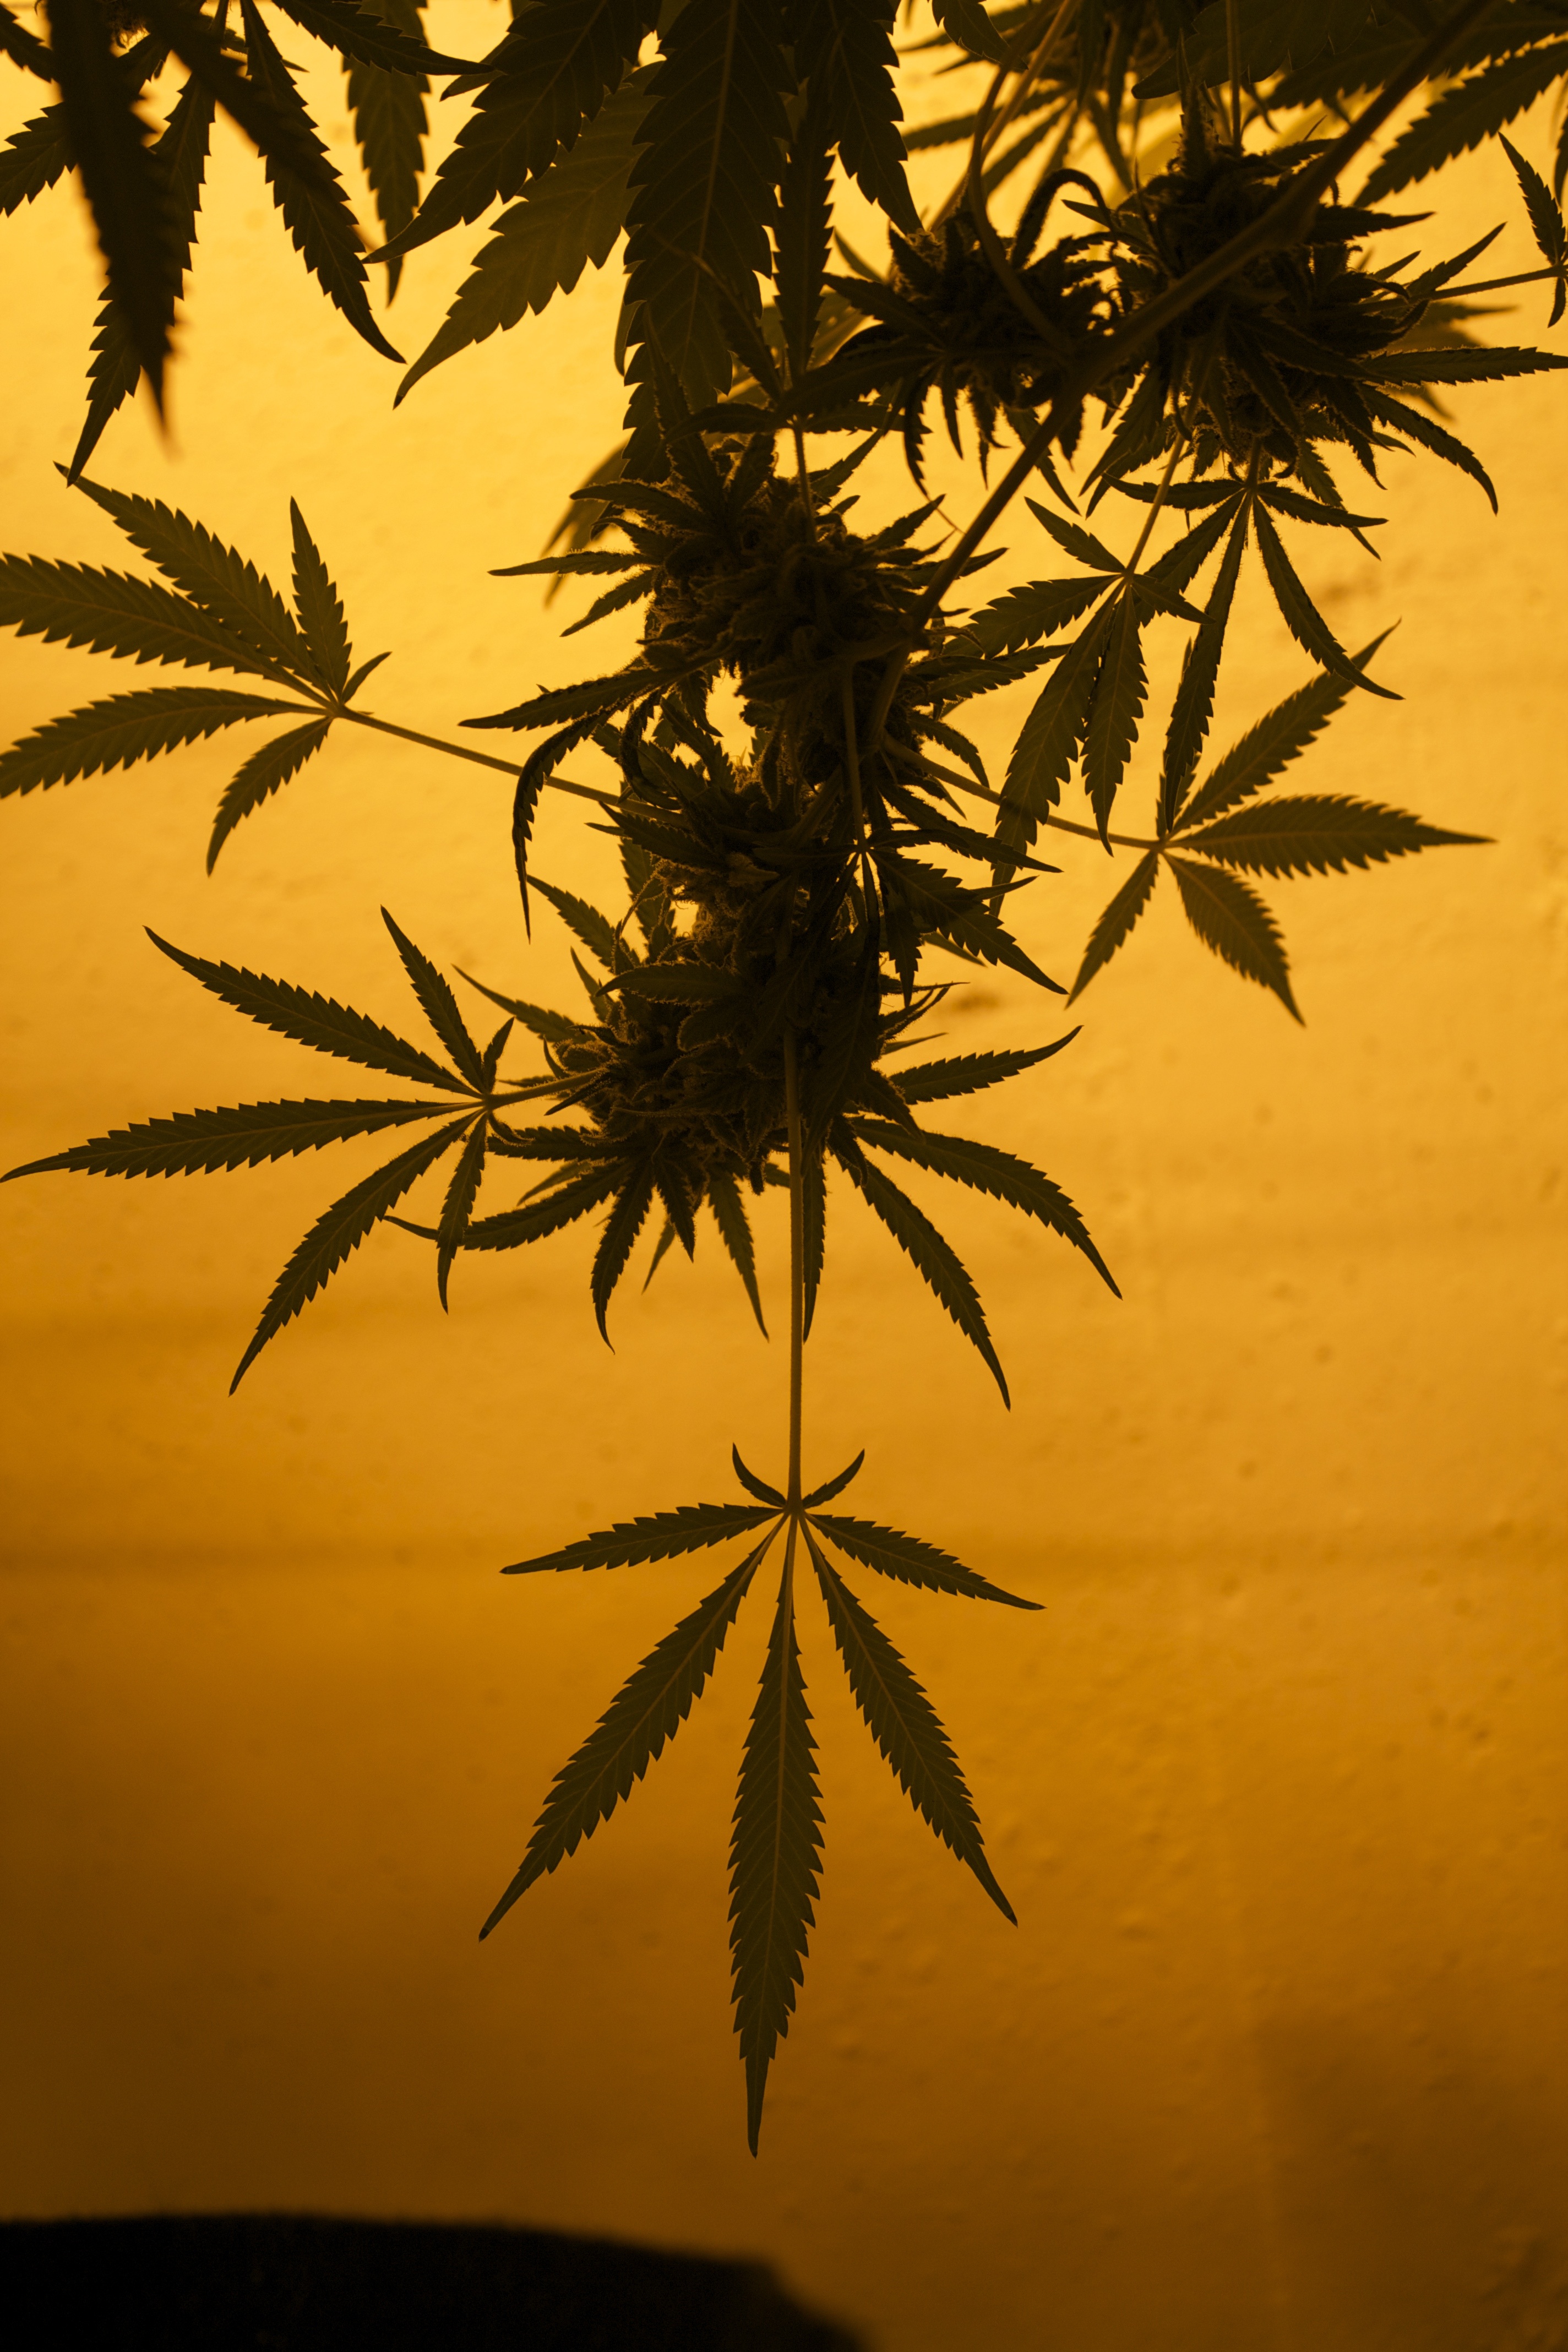
tree, grass, branch, plant, sunset, sunlight, morning, leaf, flower, pot, smoke, foliage, green, herb, soil, yellow, weed, legalize, drug, medical, marijuana, herbal, cannabis, ganja, maryjane, flowering plant, plant stem, land plant, arecales, mmj, cannabinol